John A. Bridgland

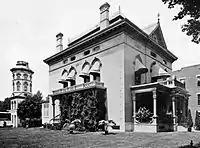
John A. Bridgland Mansion, built 1858, Richmond, Indiana

Finding great success in the mid-west he eventually set up a mercantile trade business in Richmond, Indiana. Bridgman had an interest in Indiana politics early in his life, he started as a Whig Party supporter, followed by membership in the American Party (or Know Nothing Party) and by 1860 becoming an active supporter of the Republican party and its Presidential candidate, Abraham Lincoln.